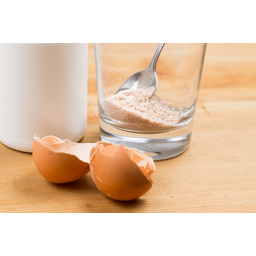
Label: trash